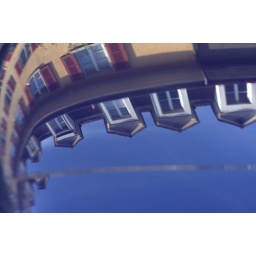
blue sky below